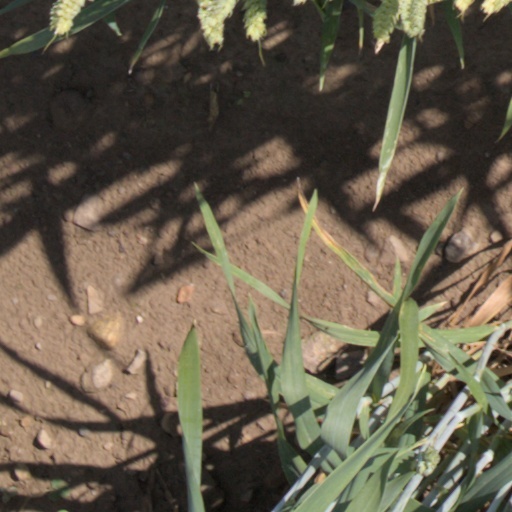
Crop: wheat